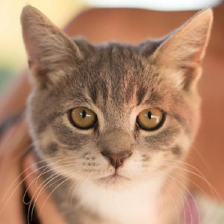
Label: animals